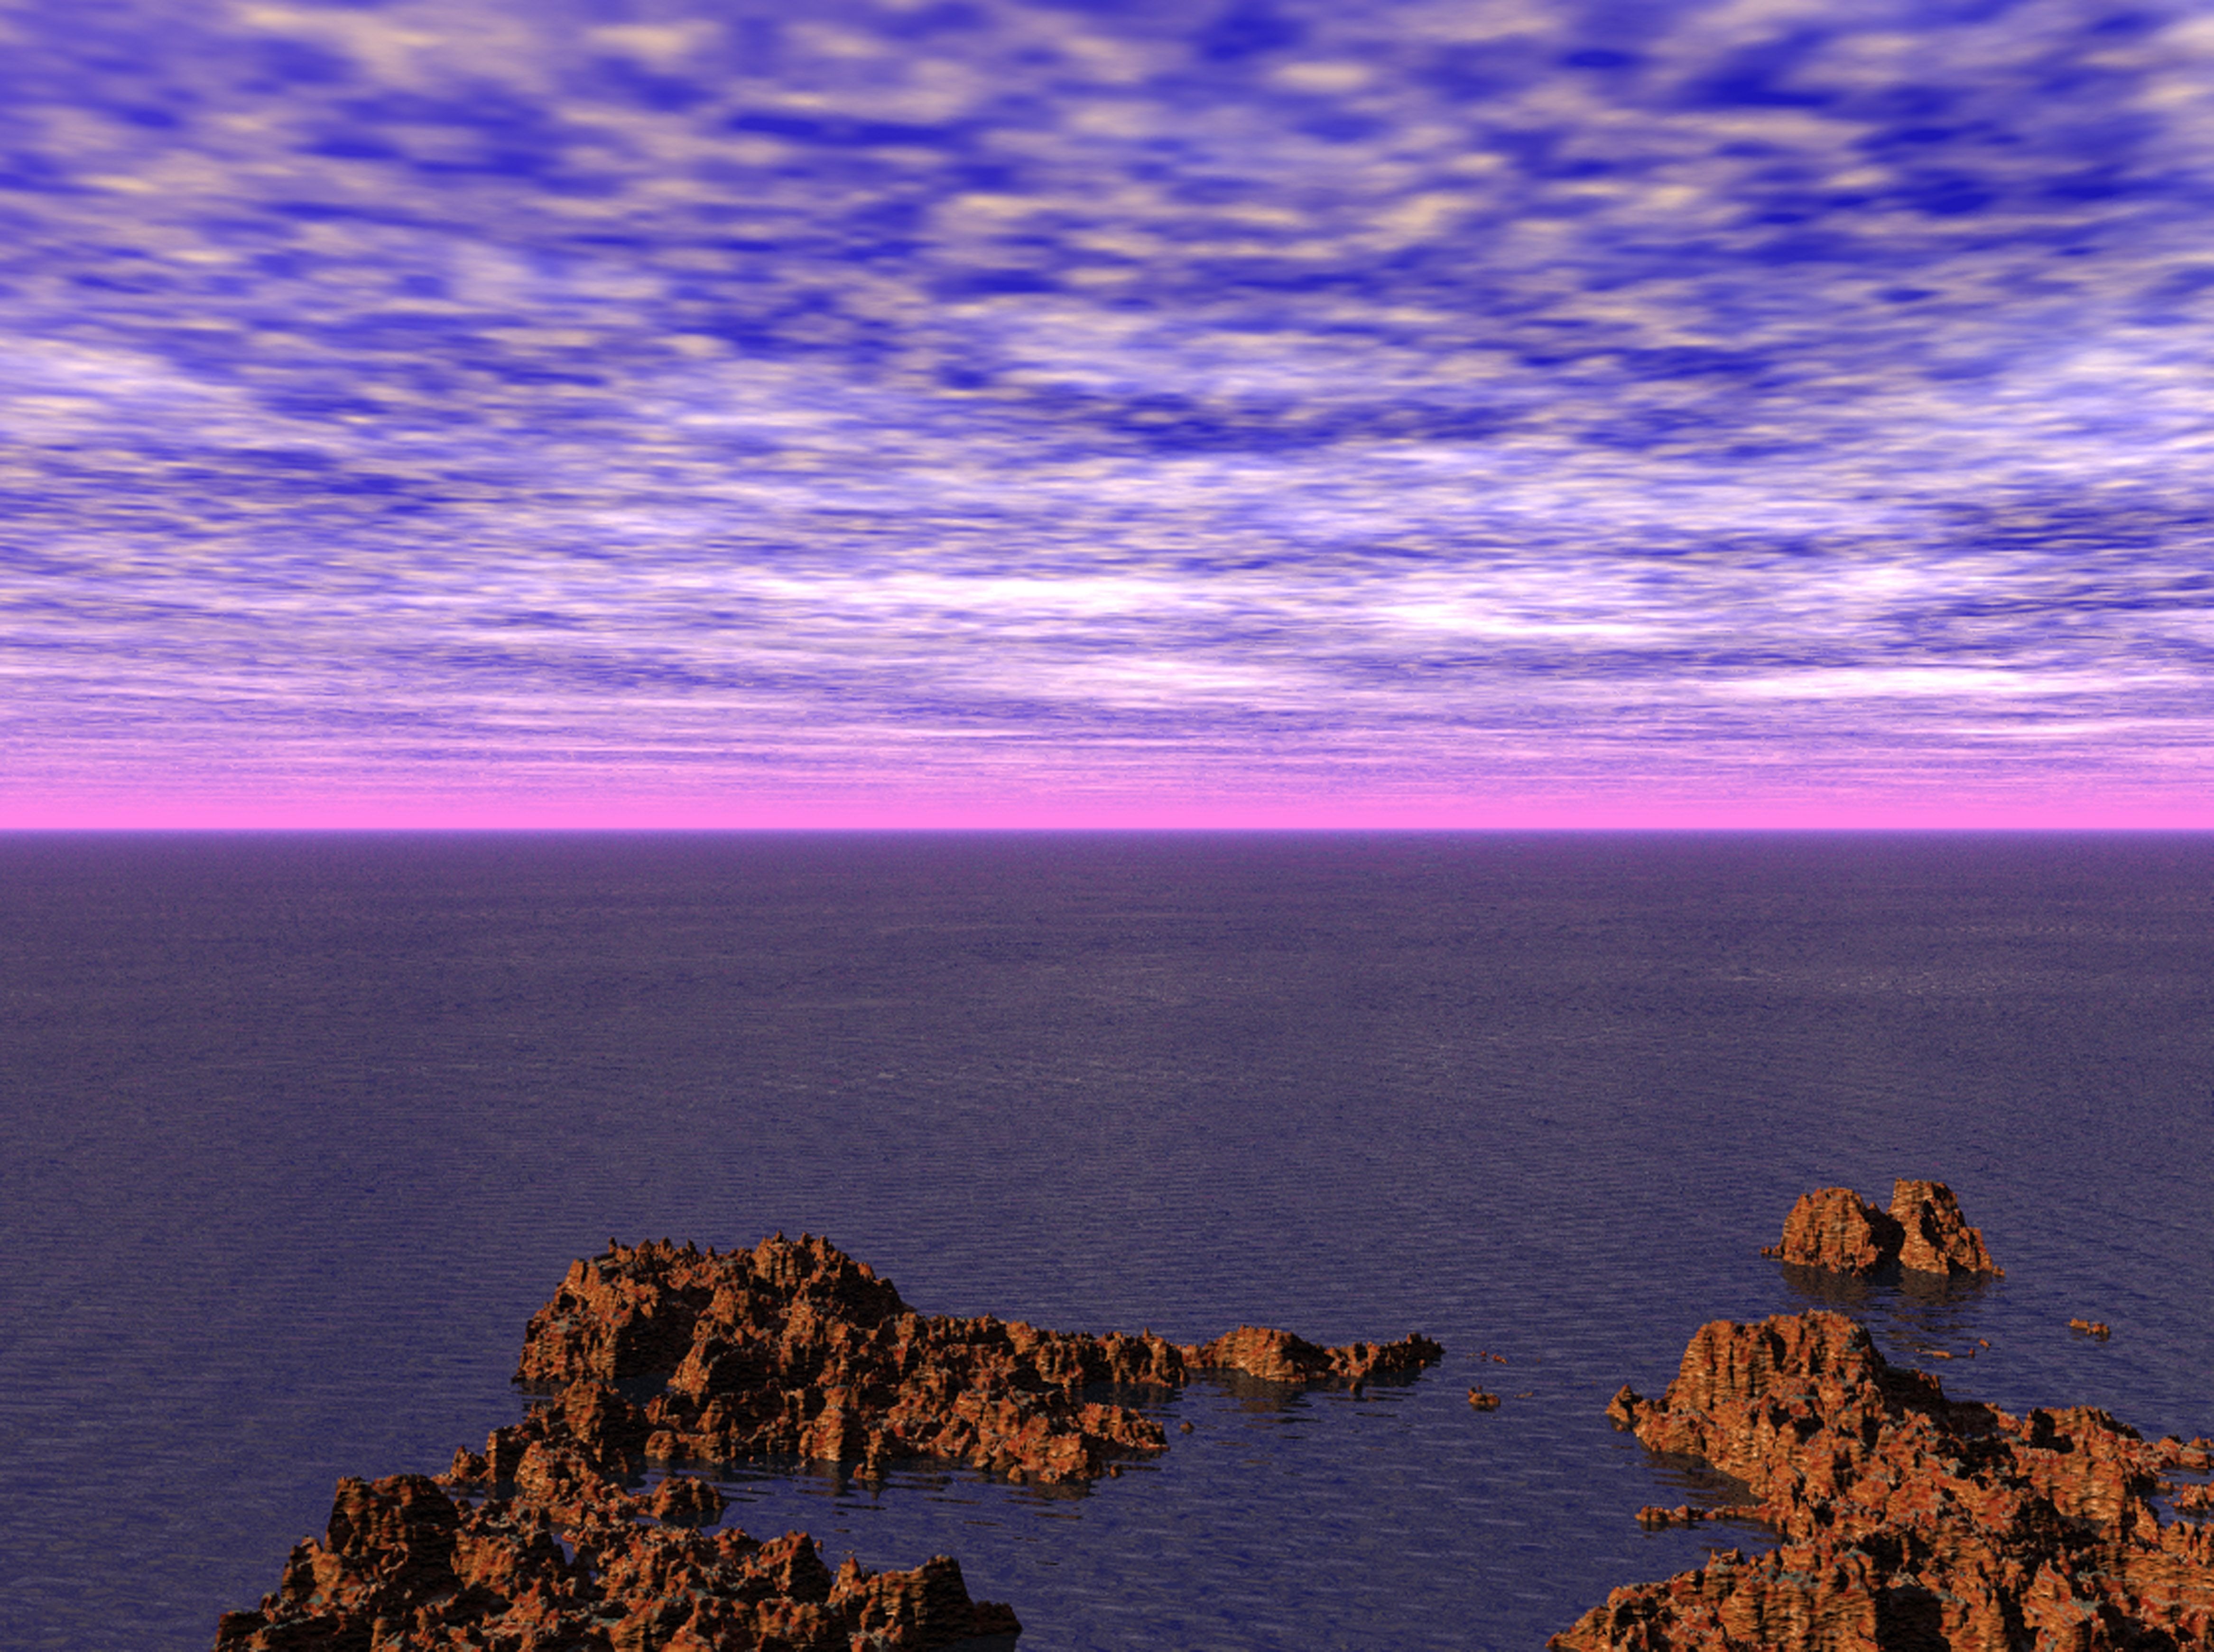
beach, sea, coast, water, rock, ocean, horizon, cloud, sky, sunrise, sunset, morning, shore, wave, dawn, dusk, evening, reflection, tranquil, bay, pink, body of water, rocks, clouds, mountains, boulders, surreal, beautiful, calmness, afterglow